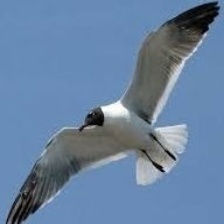
Species: LAUGHING GULL
Scientific name: LEUCOPHAEUS ATRICILLA